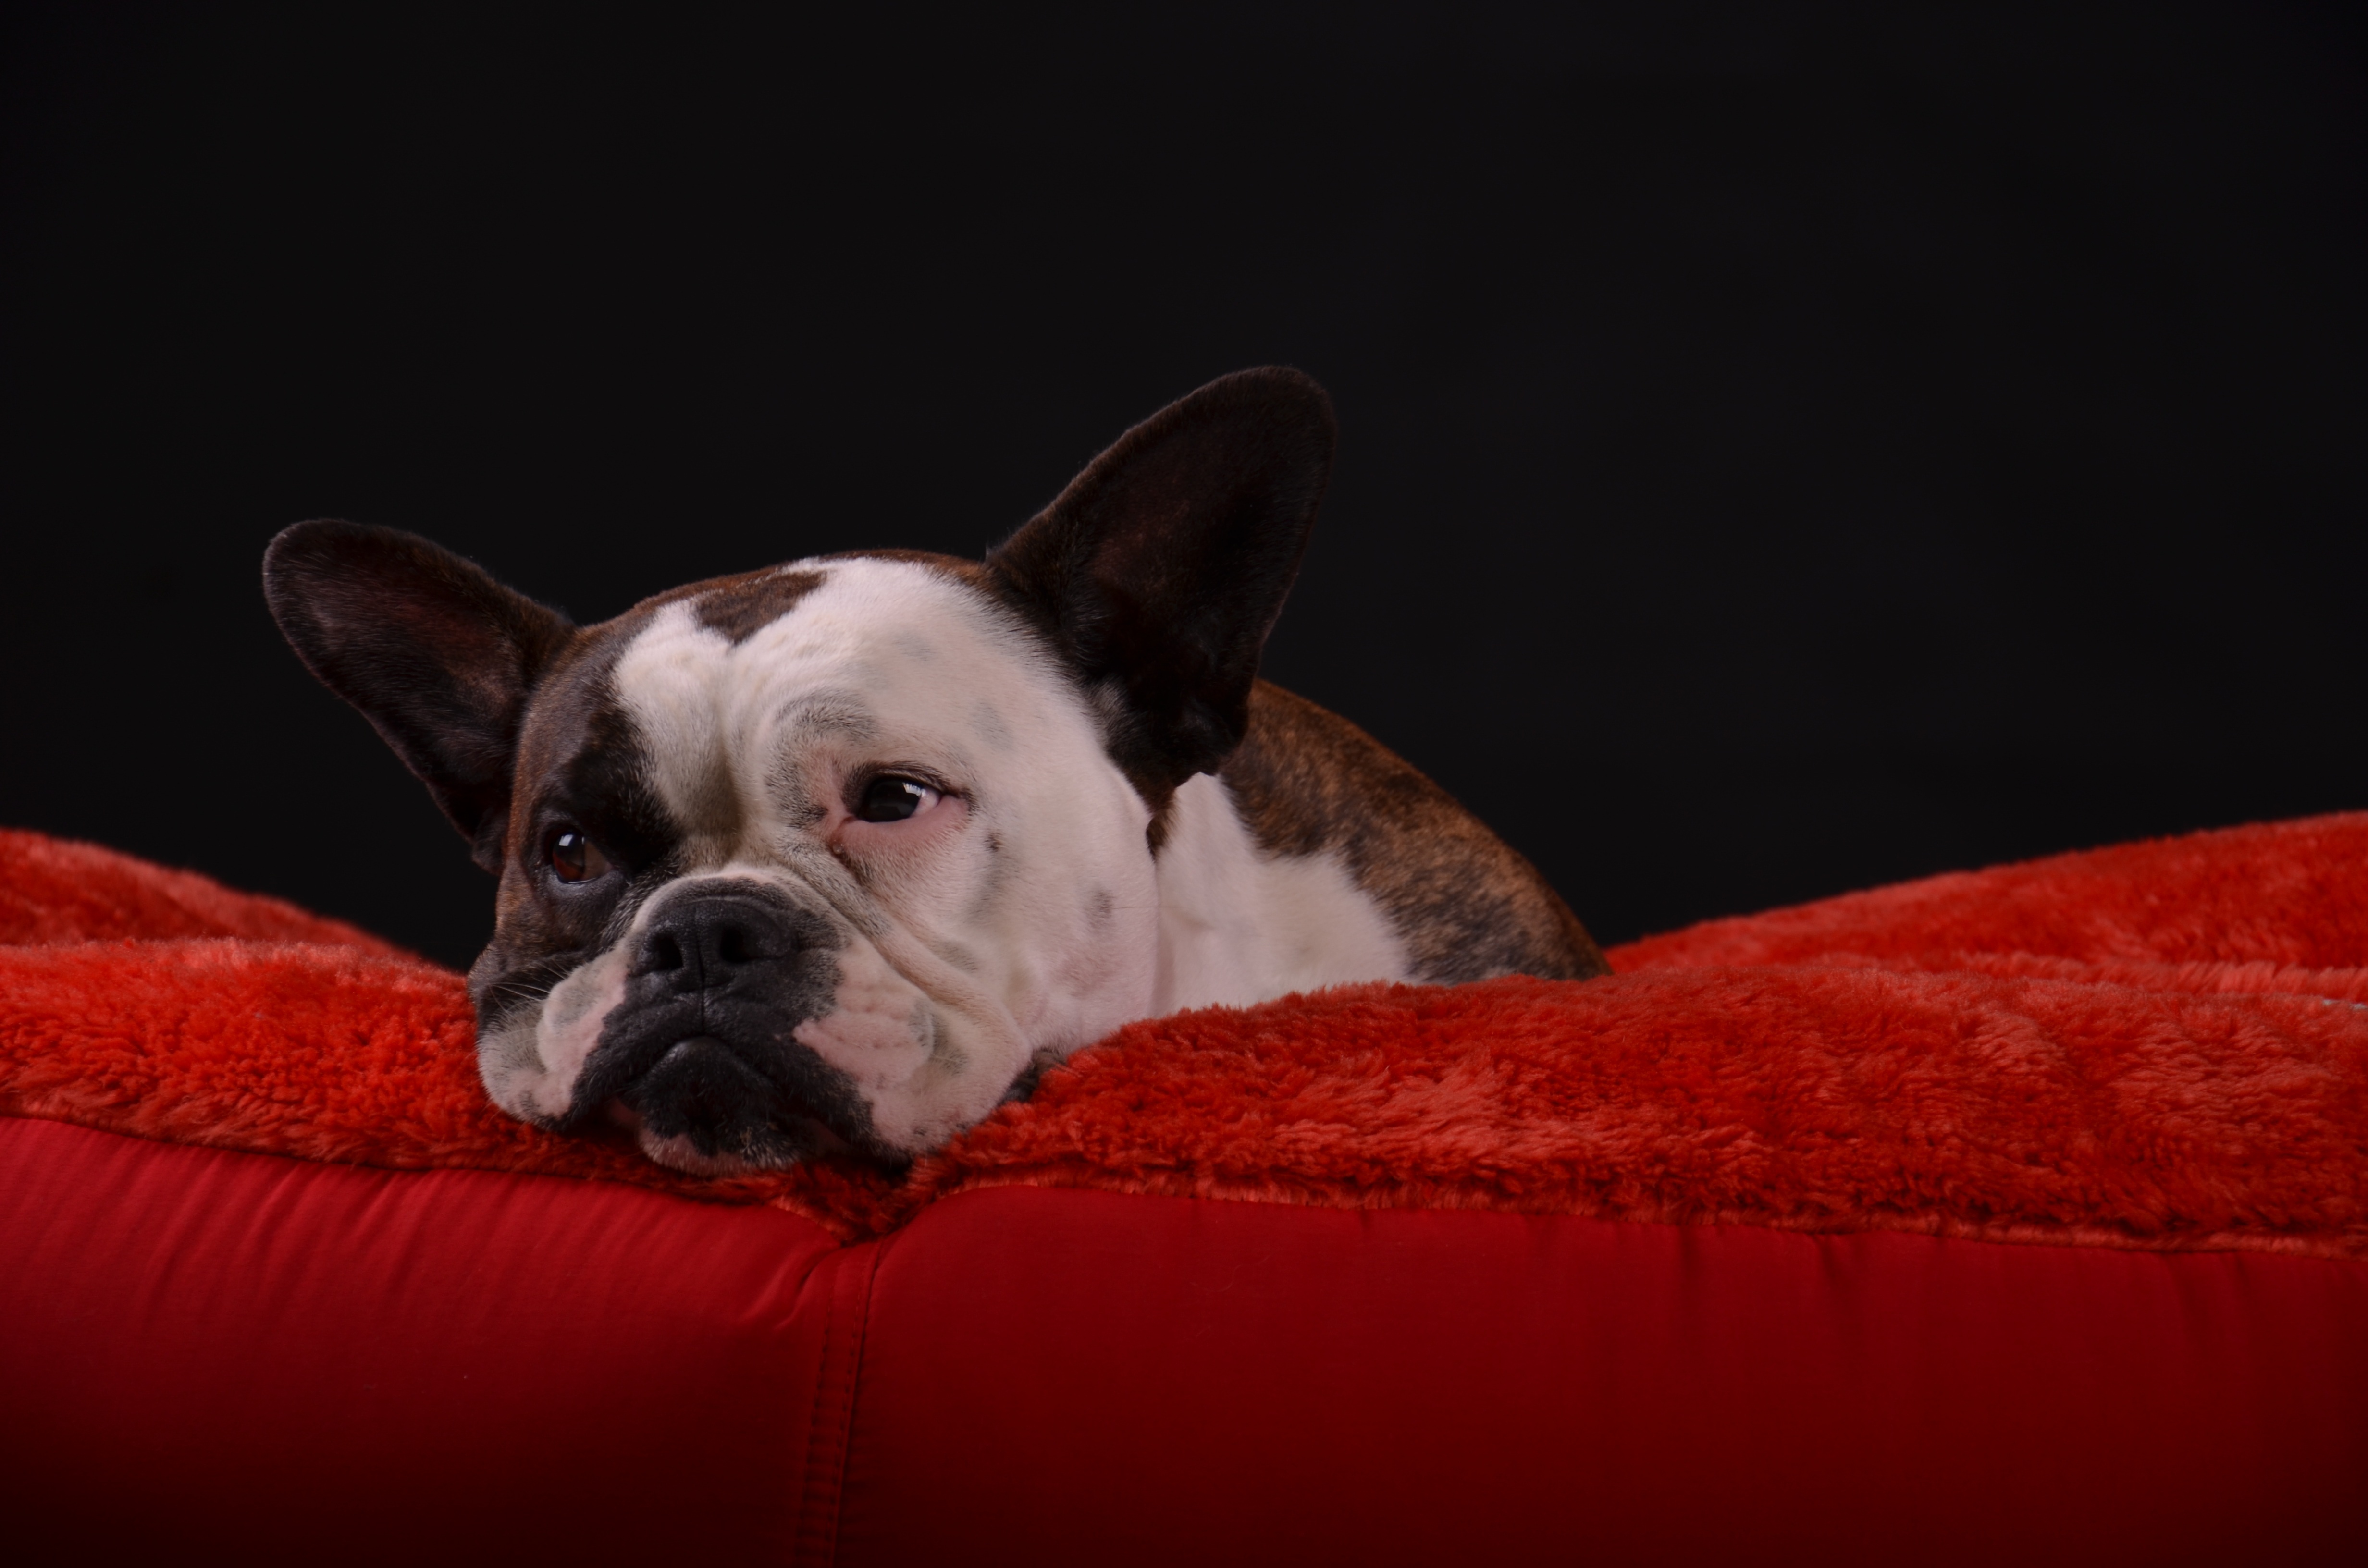
dog, pet, portrait, mammal, bulldog, bull, dogs, vertebrate, french bulldog, dog breed, boston terrier, dog like mammal, carnivoran